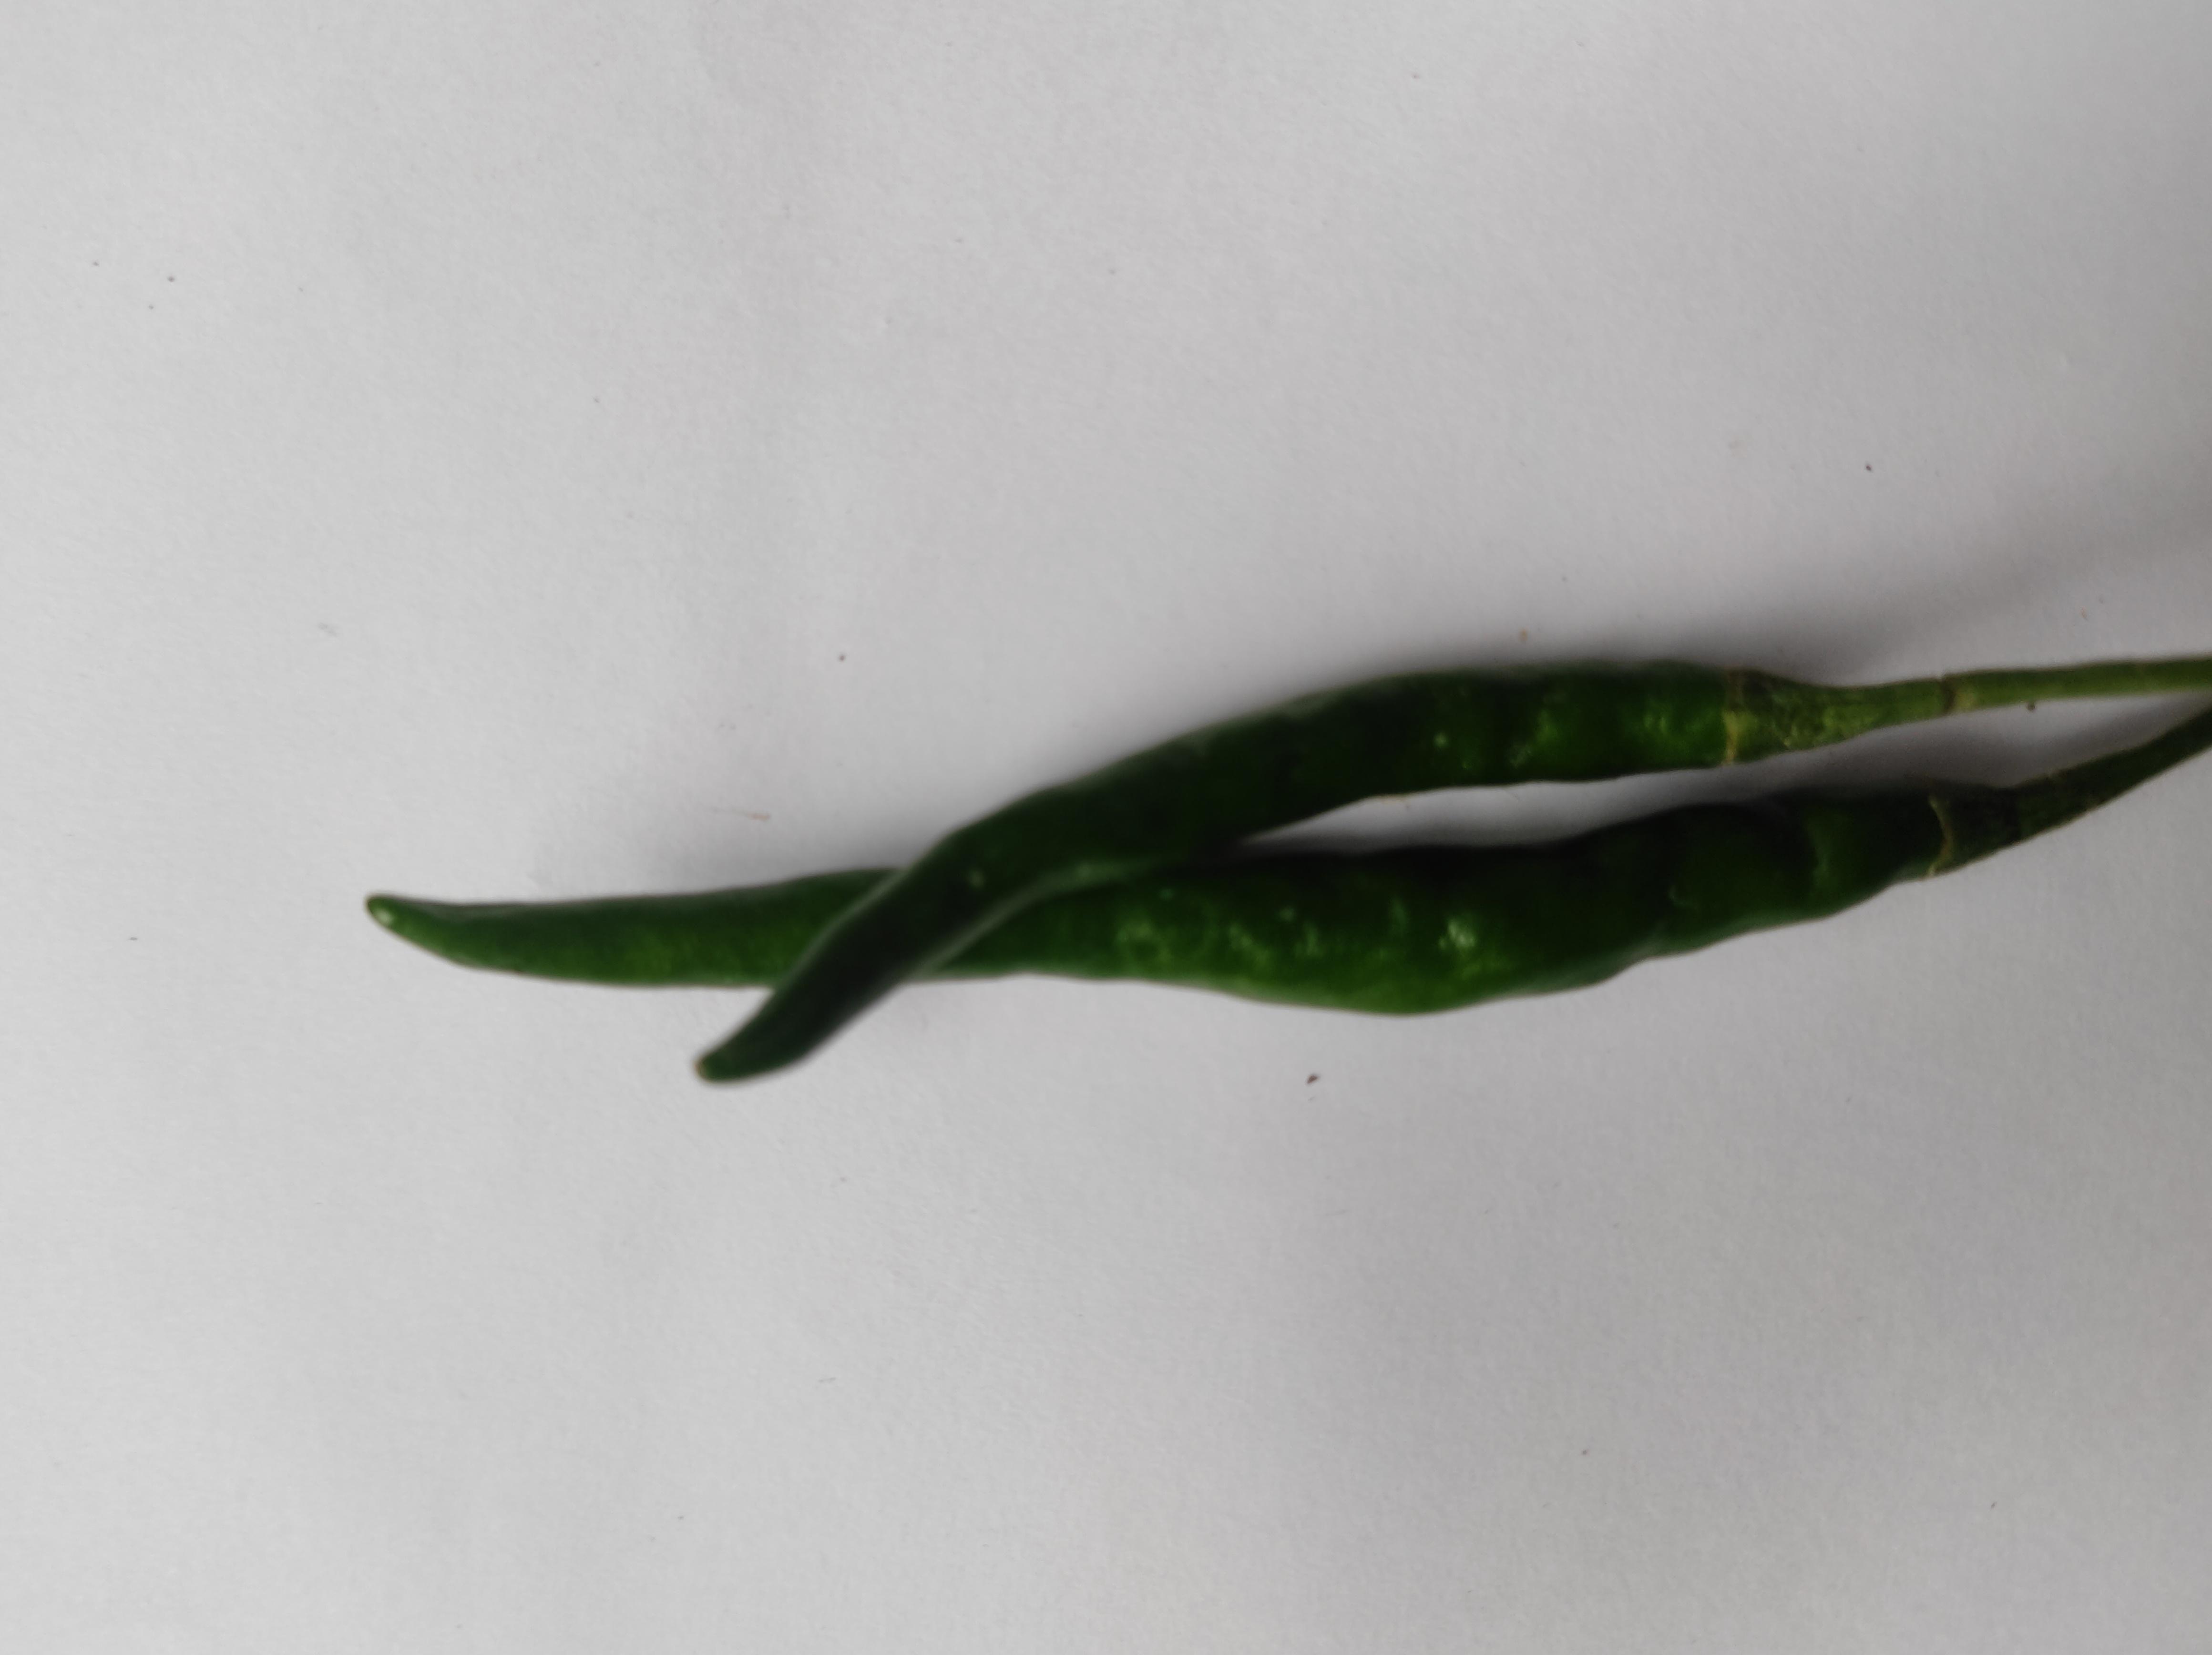
Label: Green Chili